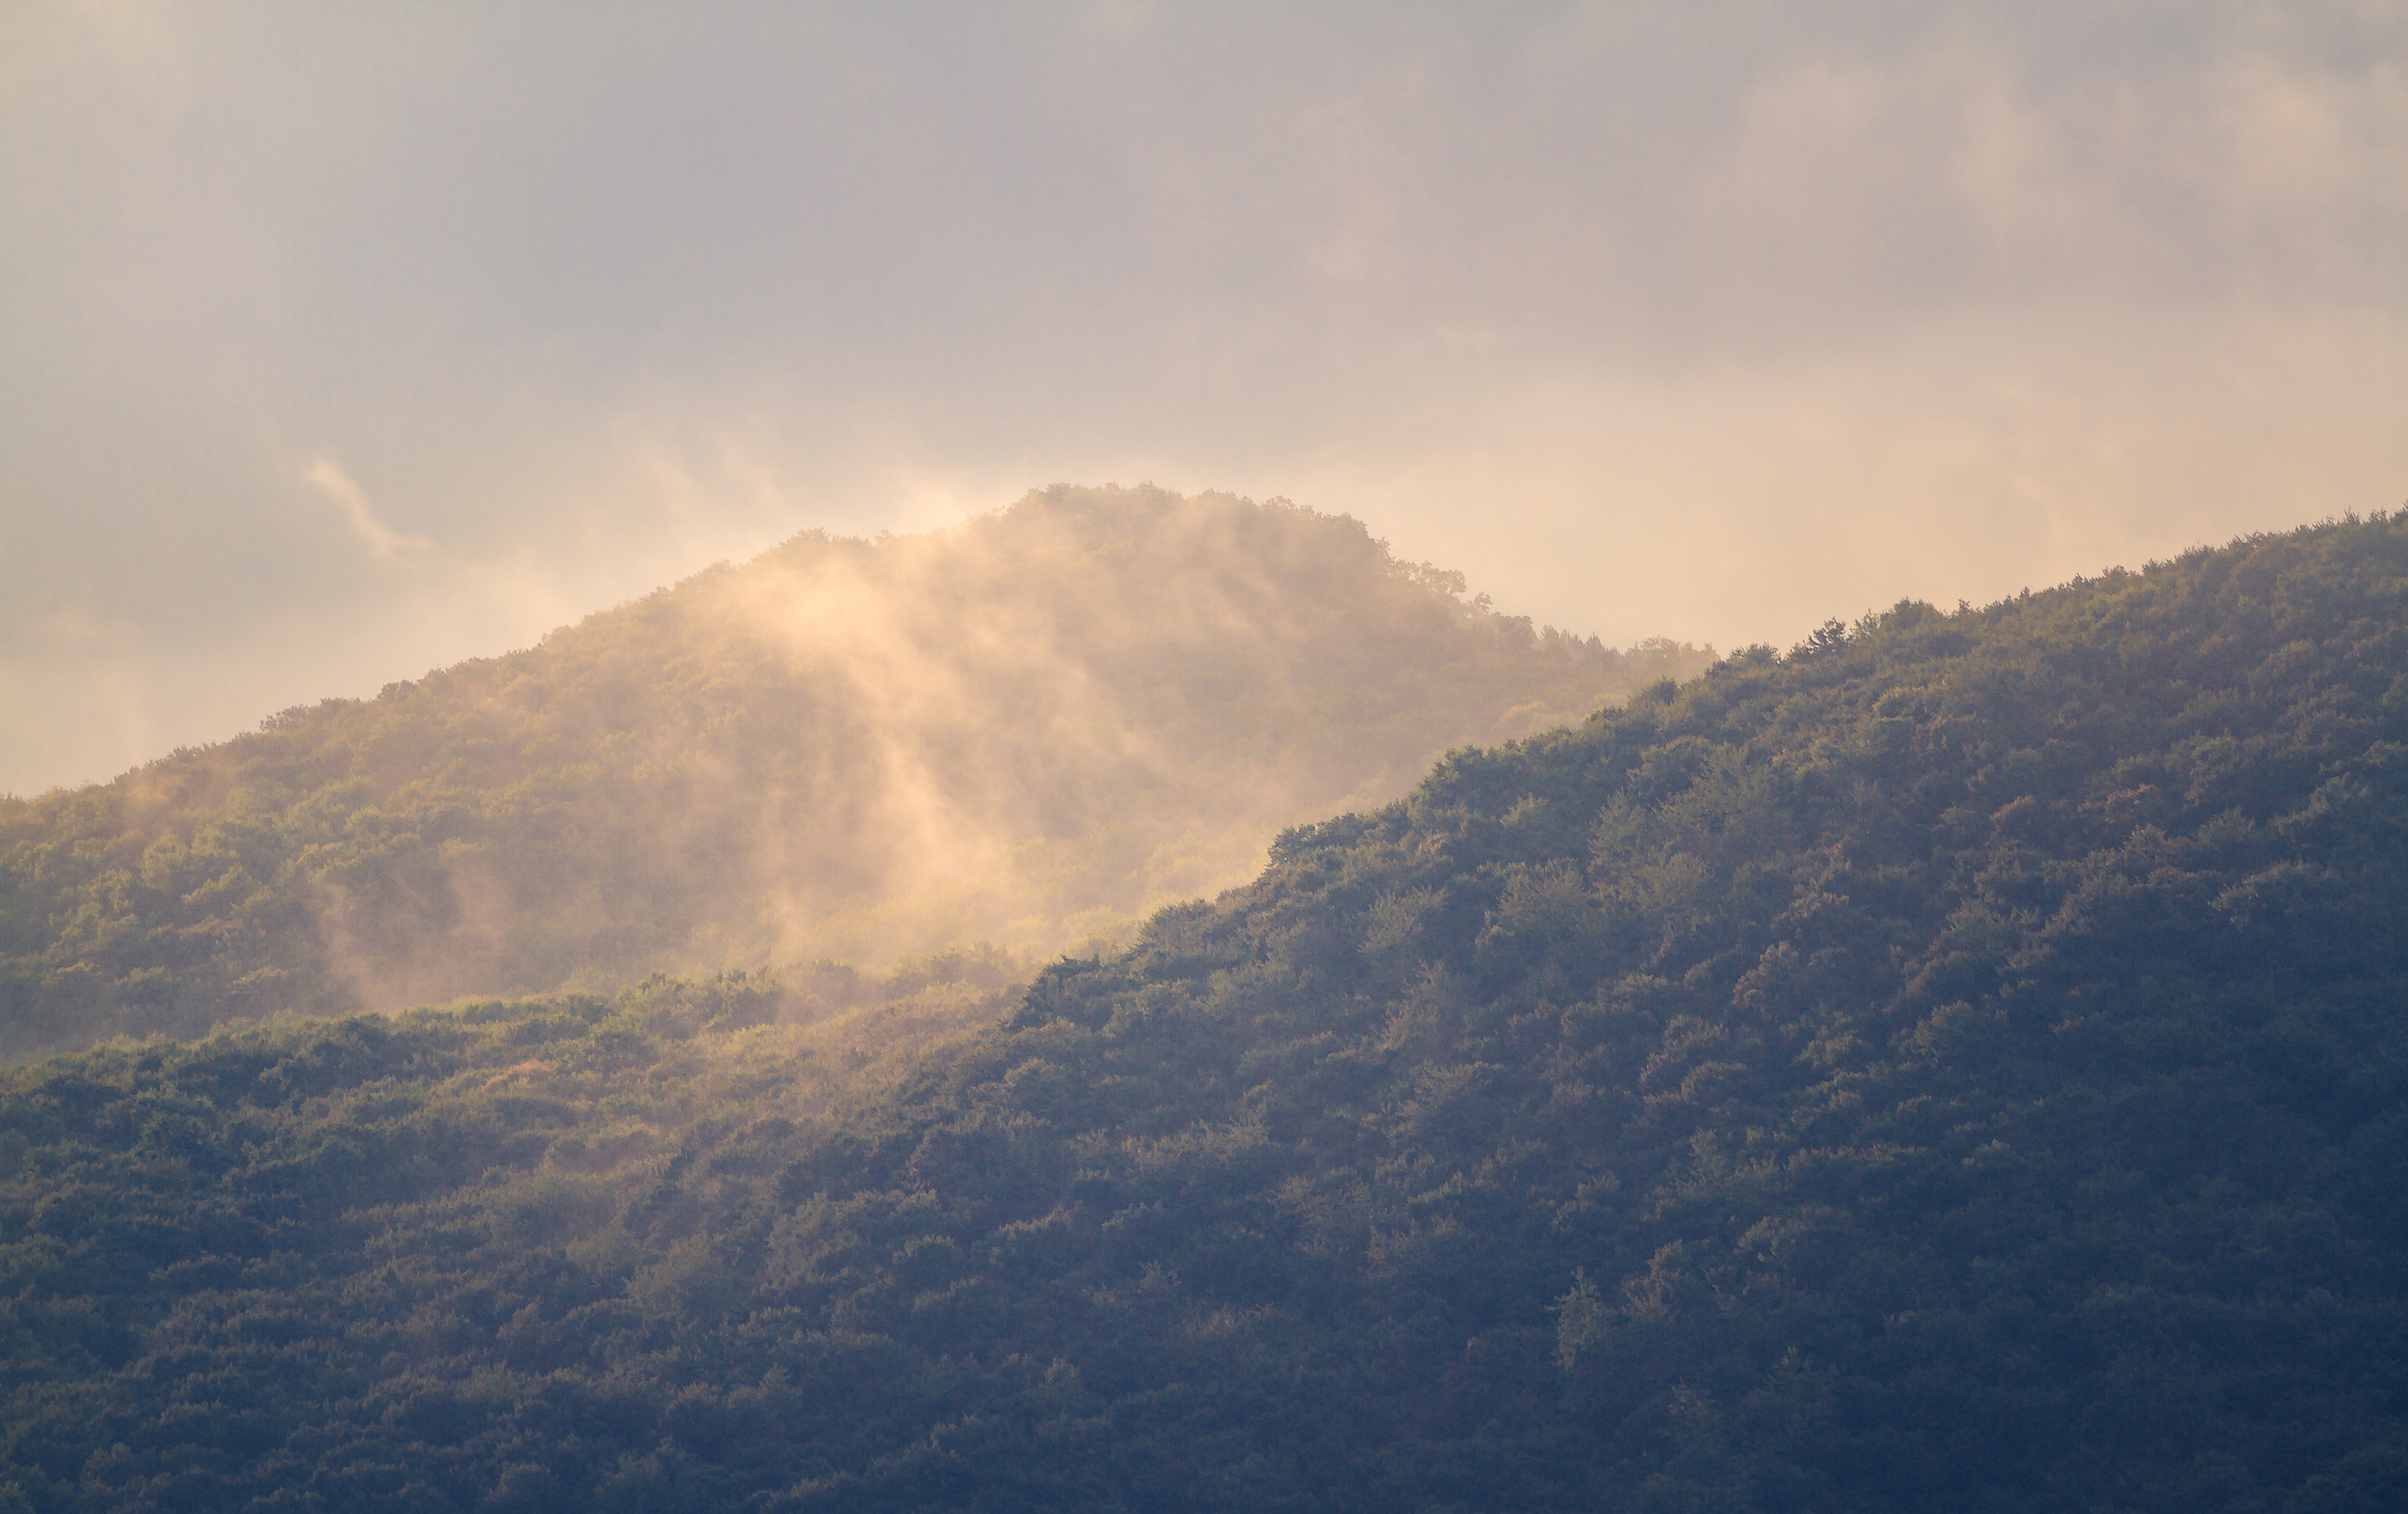
nature, horizon, mountain, snow, cloud, sky, fog, sunrise, mist, sunlight, morning, hill, dawn, atmosphere, mountain range, dusk, flight, weather, haze, summit, landform, meteorological phenomenon, atmospheric phenomenon, atmosphere of earth, mountainous landforms